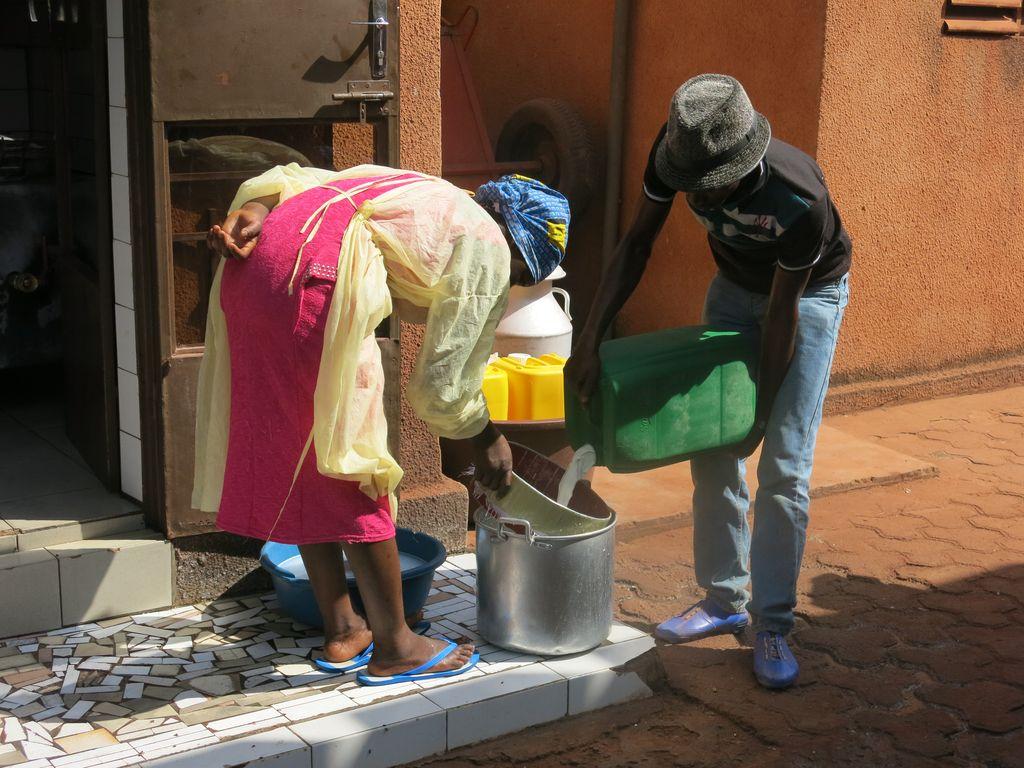
Mkulima amemleta mteja wake maziwa na kupima kwenda kwa ndoo, ili aweze kuuza na kumpatia pesa zake, apate riziki yake ya kila siku.